Murder of George E. Bailey

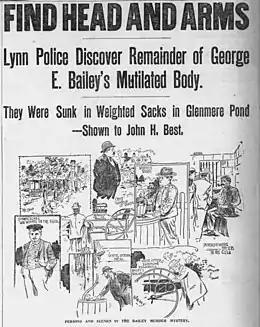
Drawing on the front page of "The Boston Globe" on October 19, 1900

The murder of George E. Bailey occurred on October 8, 1900, at Breakheart Hill Farm in Saugus, Massachusetts. Bailey's employee, John C. Best, was subsequently convicted of the murder and executed.